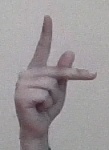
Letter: dha